Horace Bumstead

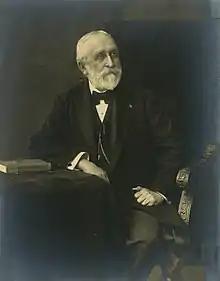
Bumstead in 1907

Horace Bumstead (September 29, 1841 – October 14, 1919) was a Congregationalist minister and educator. He used his career to fight for African American education and became the second president of Atlanta University (1888–1907). Bumstead was one of the first white men in the United States to fight for educational rights for African Americans. As a white man, he was condemned by many for taking on this role, but African Americans rallied behind his efforts and viewed him as a spokesman.